Kōki Hirota

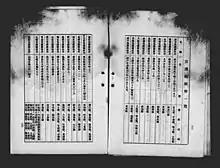
List of Ideological Criminal Probation Offices installed by the Ideological Criminal Probation Act established under the Hirota Cabinet in 1936.

In 1936, with the radical factions within the Japanese military discredited after the 26 February incident, Hirota was selected to replace Okada as Prime Minister of Japan. Hirota placated the military by reinstating the system by which only active-duty Army or Navy officers (see ) could serve in the Cabinet posts of war minister or navy minister. The military, via the institution of the Imperial General Headquarters, had abused the system in the past to bring down civilian governments.